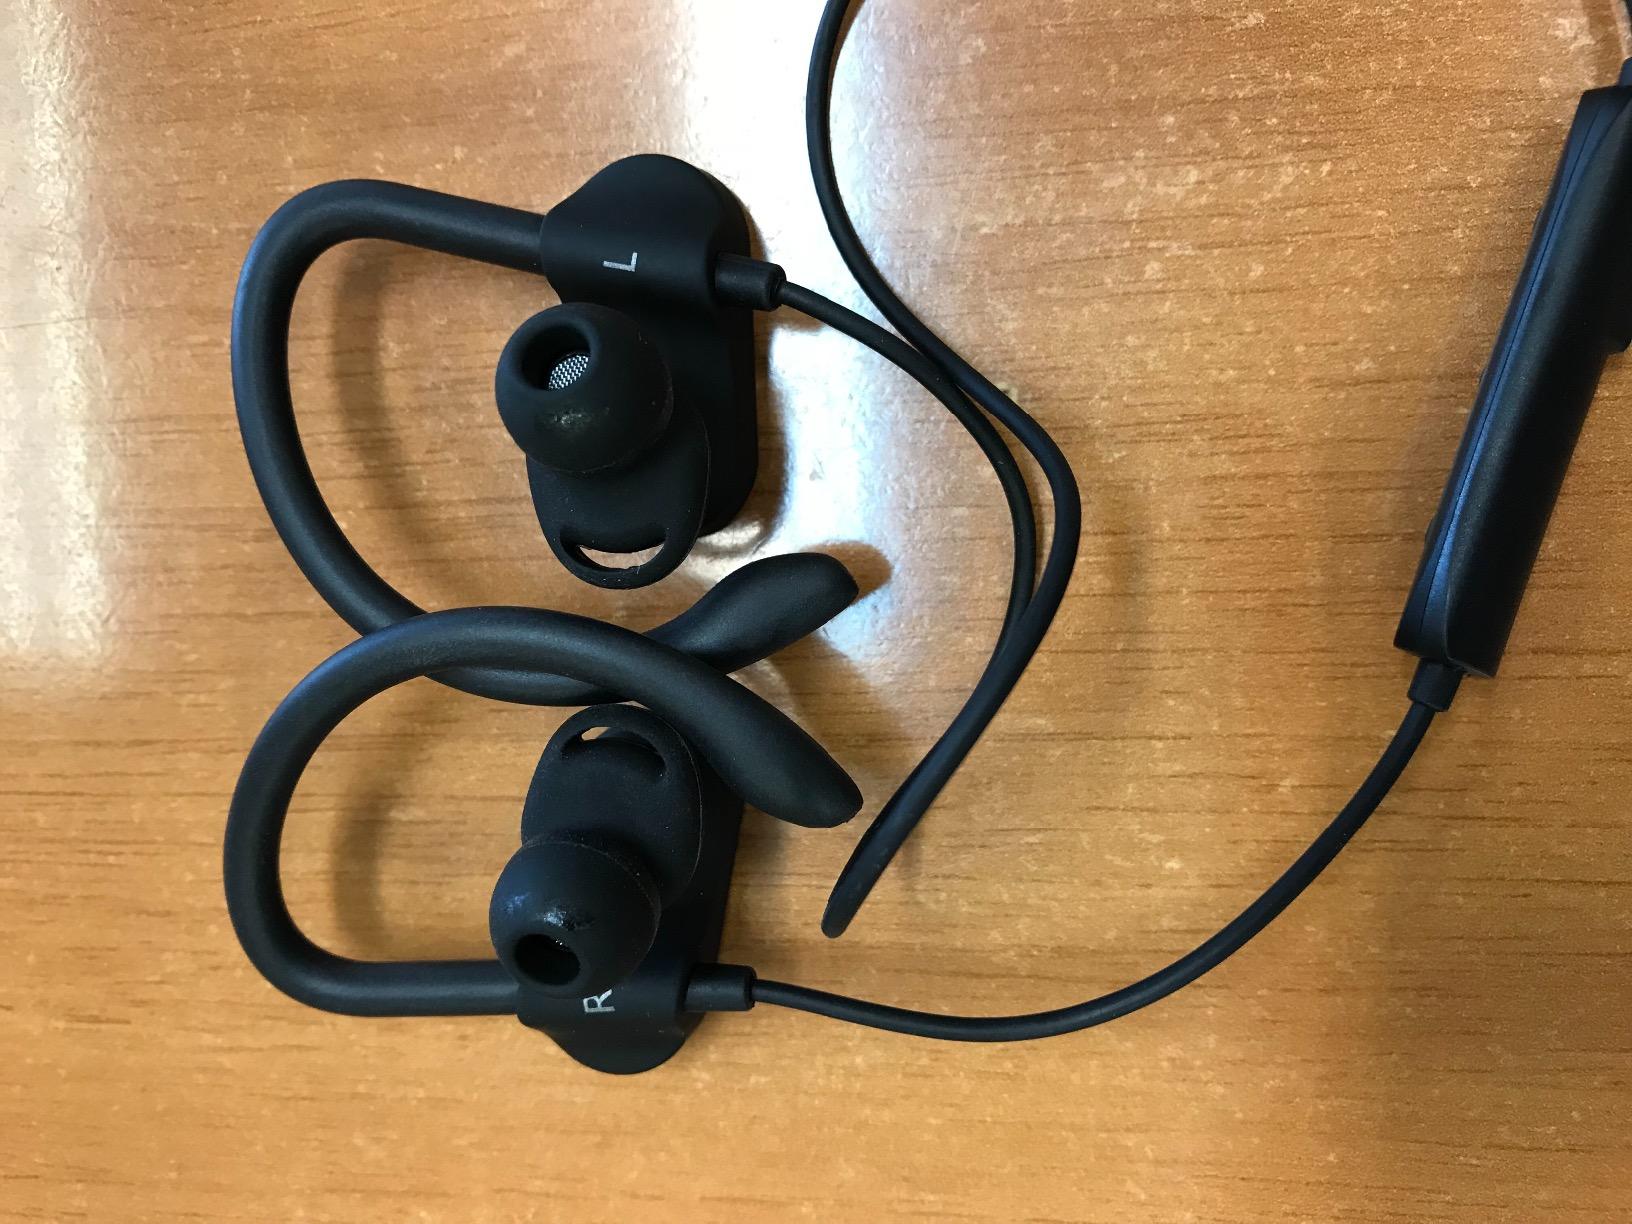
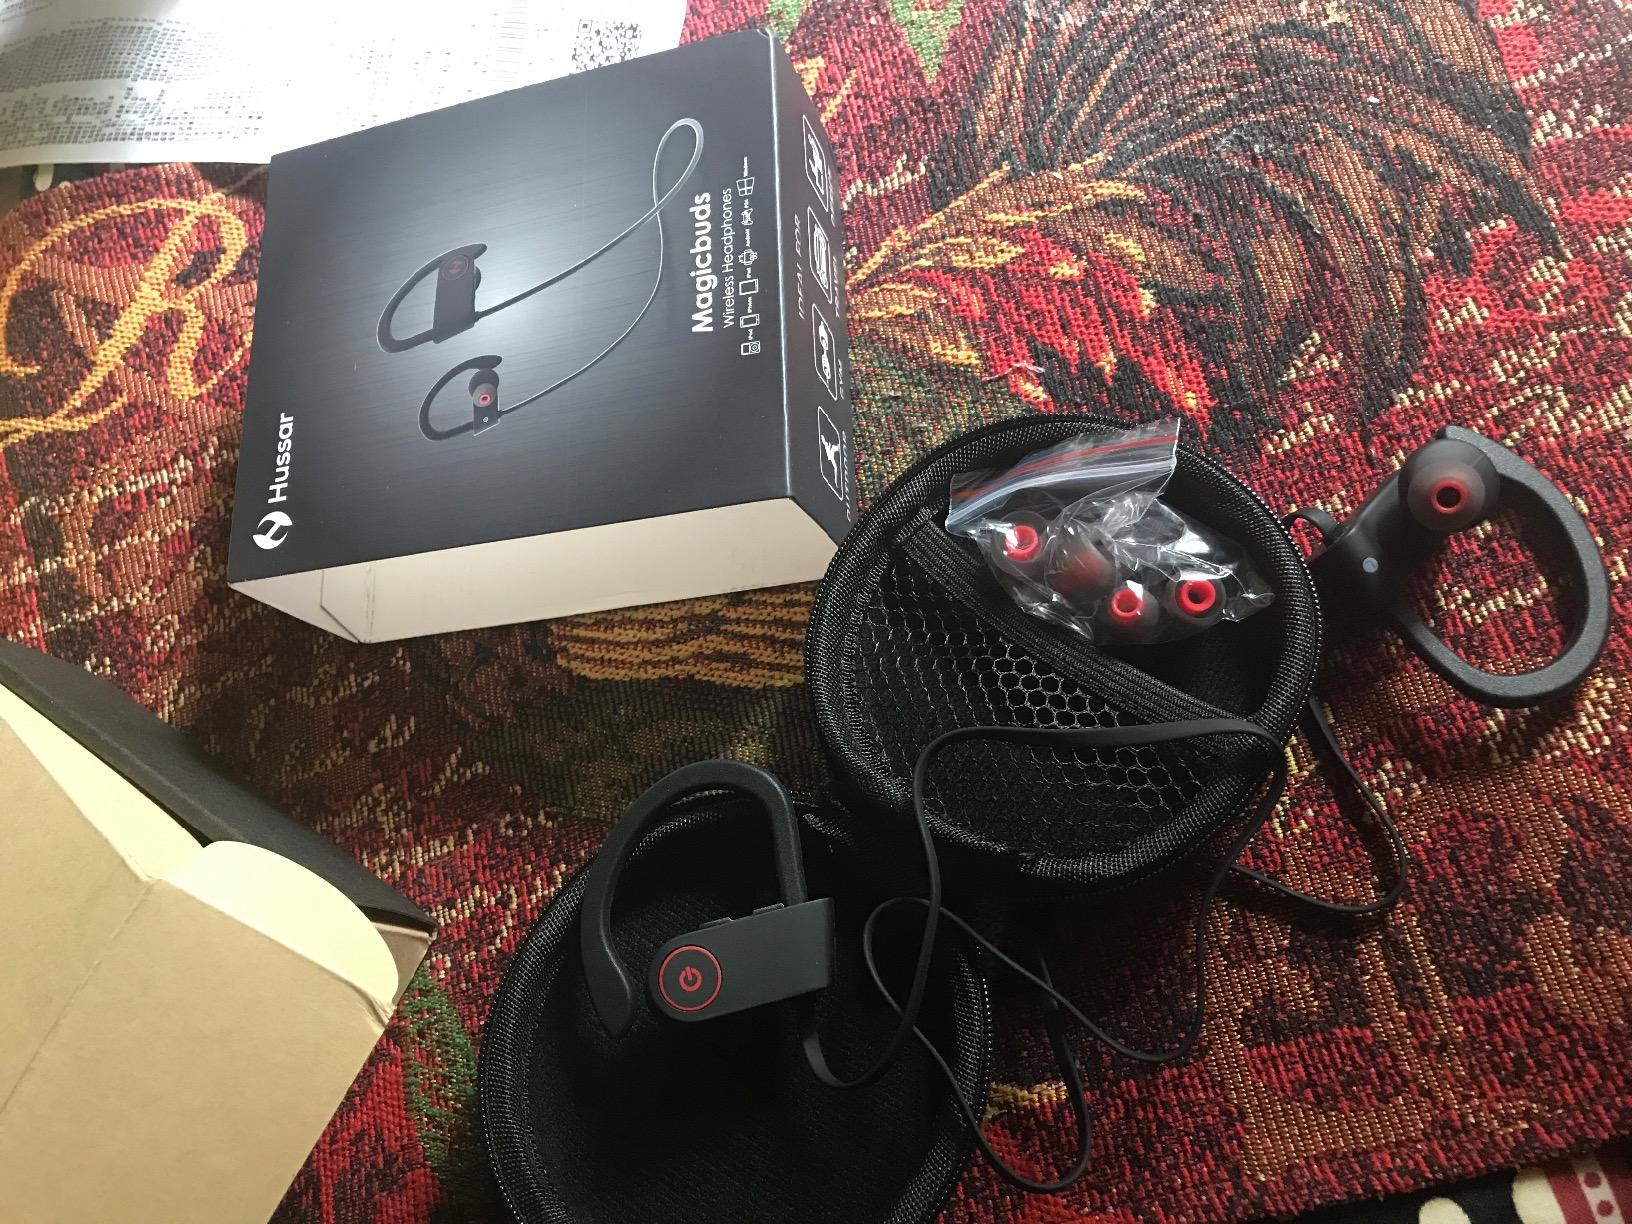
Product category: headphones
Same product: no